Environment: real
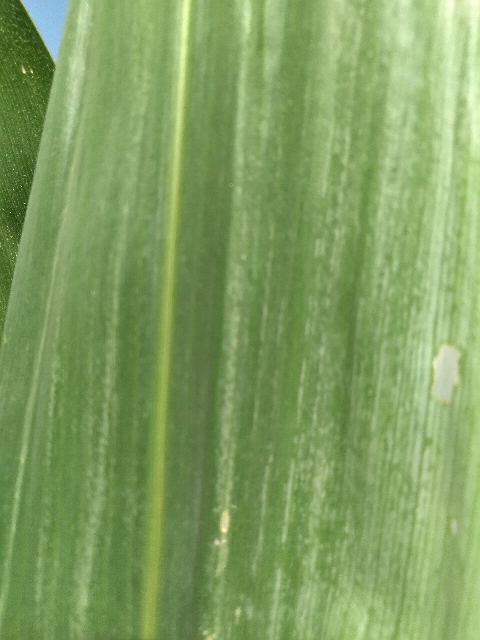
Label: lethal_necrosis